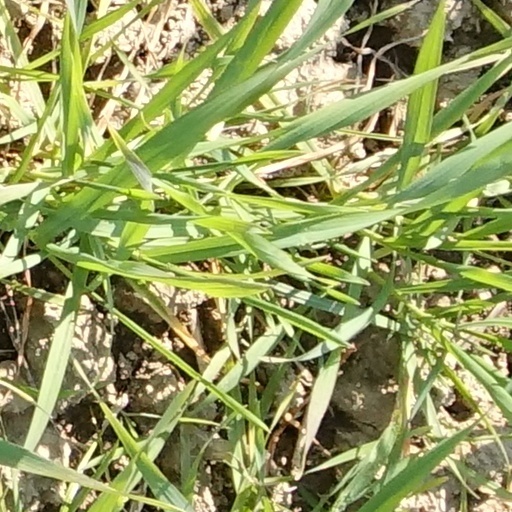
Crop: wheat